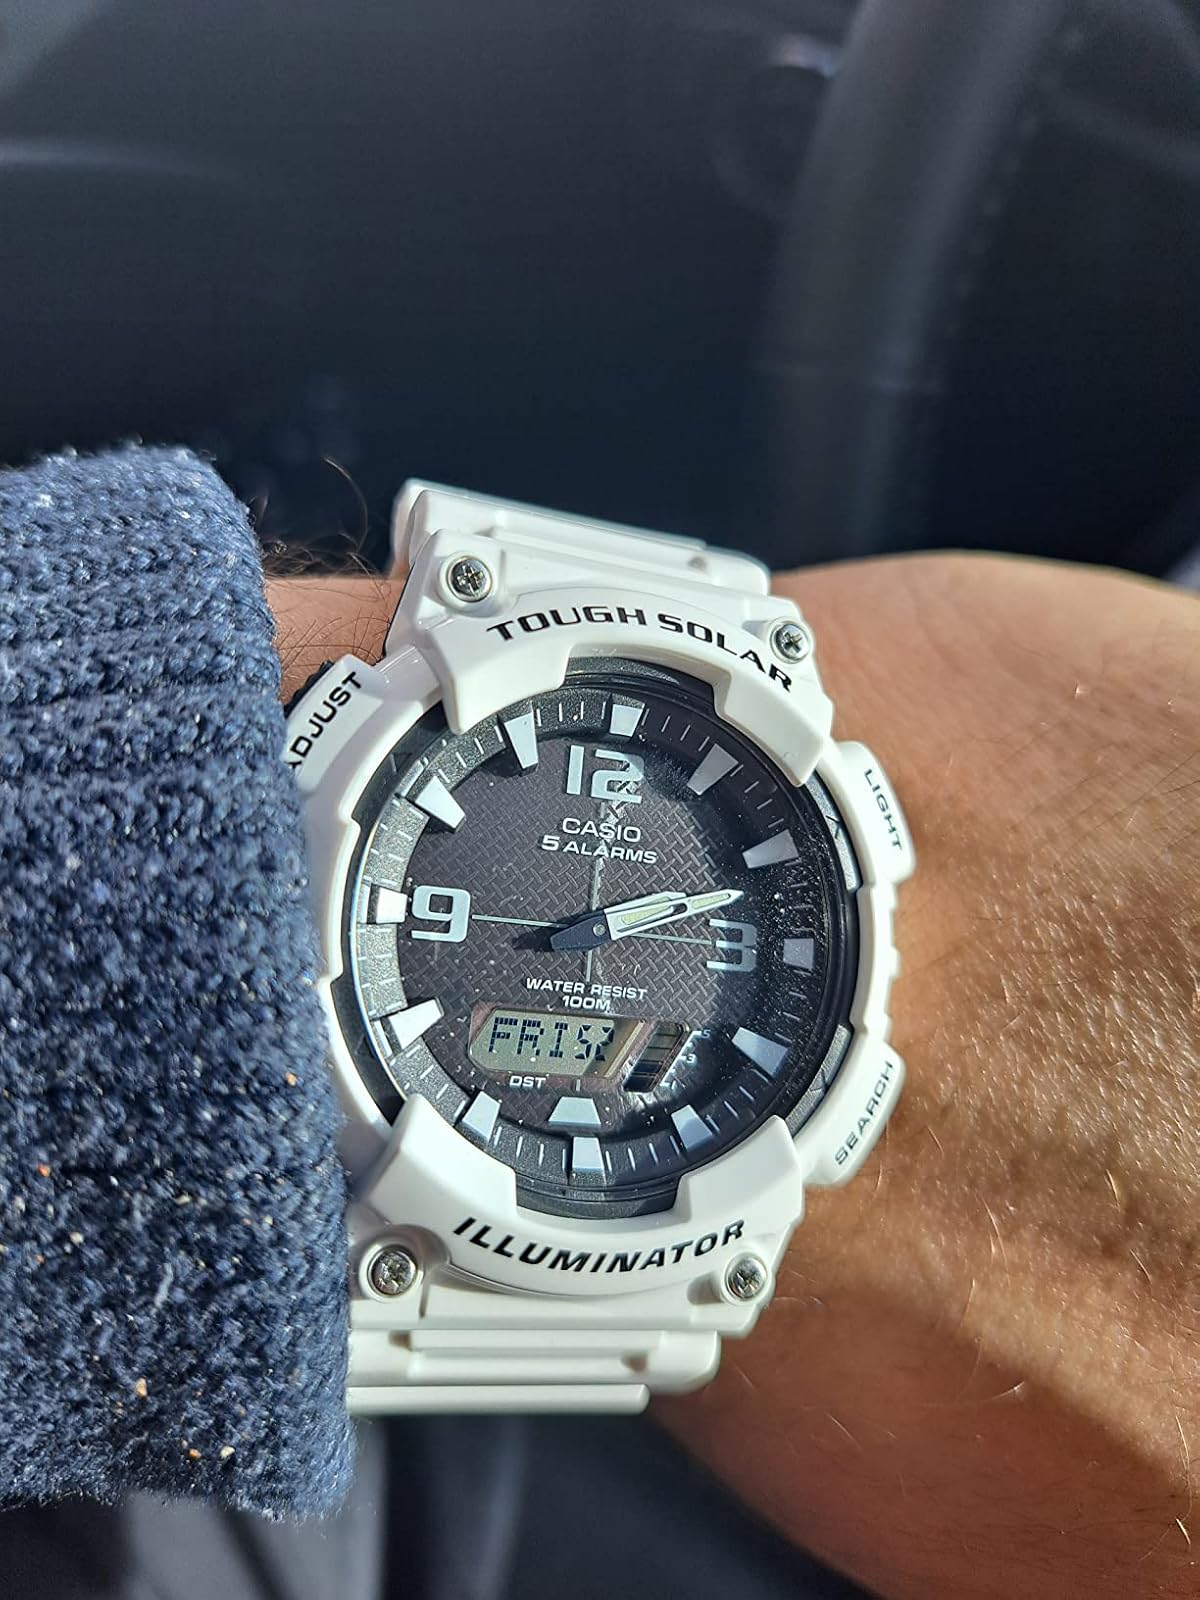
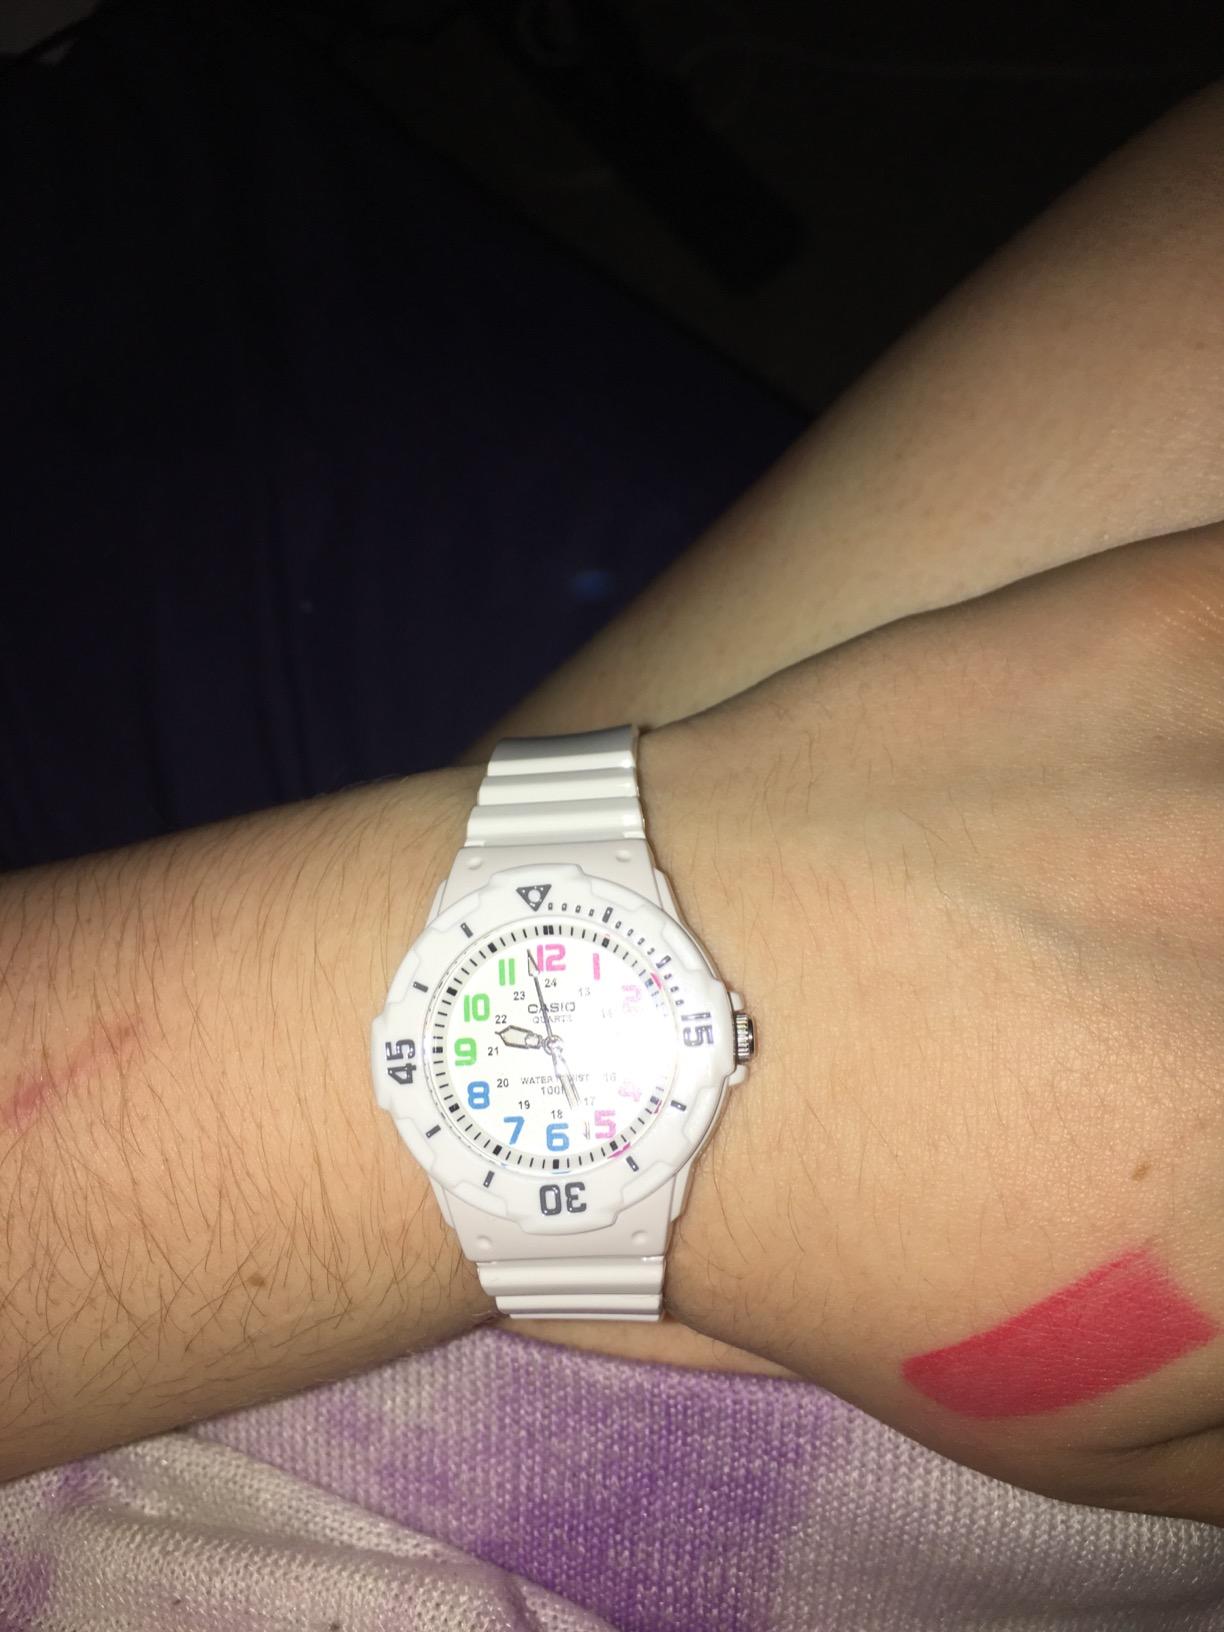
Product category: accessories_watch
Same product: no